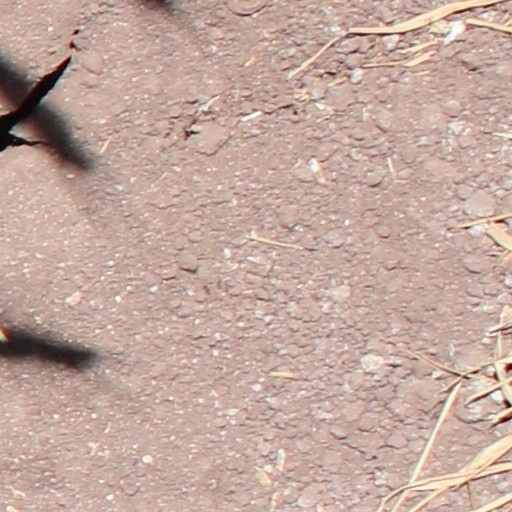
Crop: wheat